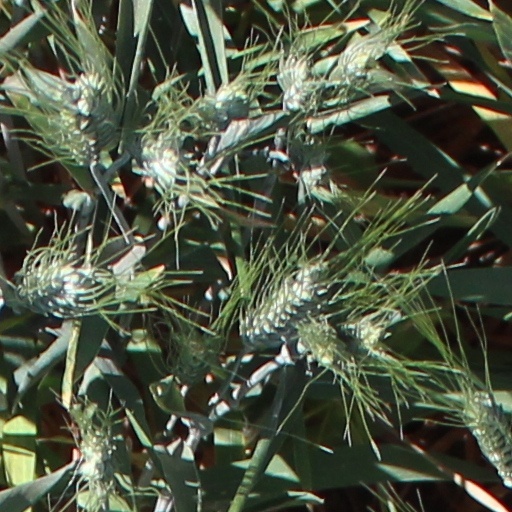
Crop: wheat